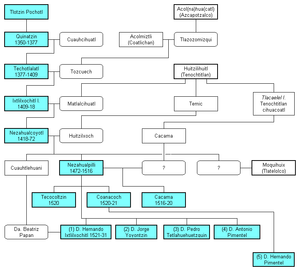
Texcoco, Tezcuco ou Tezcoco, de son nom officiel Texcoco de Mora, est une ville de l'État de Mexico au Mexique, située à une trentaine de kilomètres à l'est de Mexico. Elle est située à environ 2 250 m d'altitude et est peuplée de 118 798 habitants.